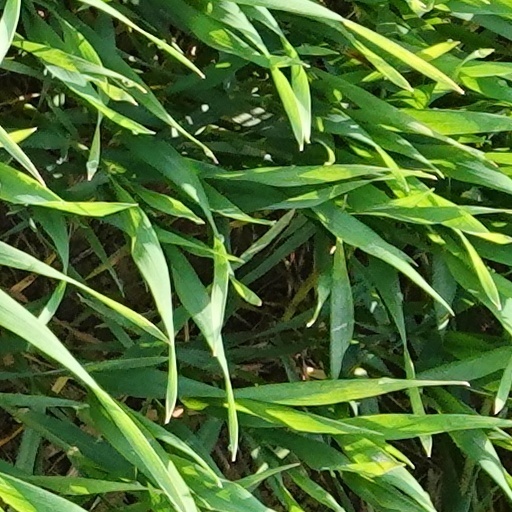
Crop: wheat